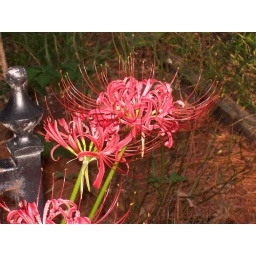
Bright red fireworks grow against a black wrought iron fence.